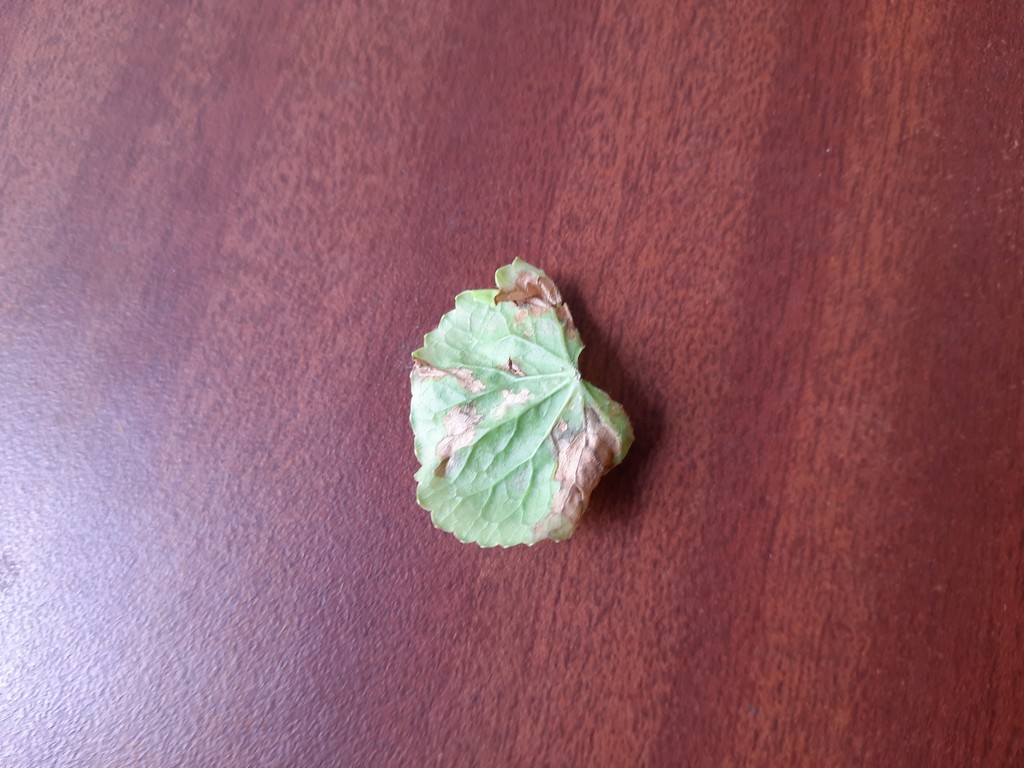
Label: Unhealthy